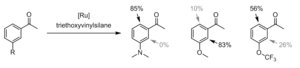
La réaction de Murai est une réaction organique qui utilise l'activation de liaison C-H pour créer une nouvelle liaison C-C entre un alcène interne terminal ou contraint et un composé aromatique utilisant un catalyseur au ruthénium. La réaction, nommée d'après Shinji Murai, a été rapportée pour la première fois en 1993. Bien qu'il ne s'agisse pas du premier exemple d'activation de liaison C-H, la réaction de Murai est remarquable pour son efficacité et son large spectre. Les exemples précédents de telles hydroarylations nécessitaient davantage de conditions de forçage et avaient une spécificité étroite.